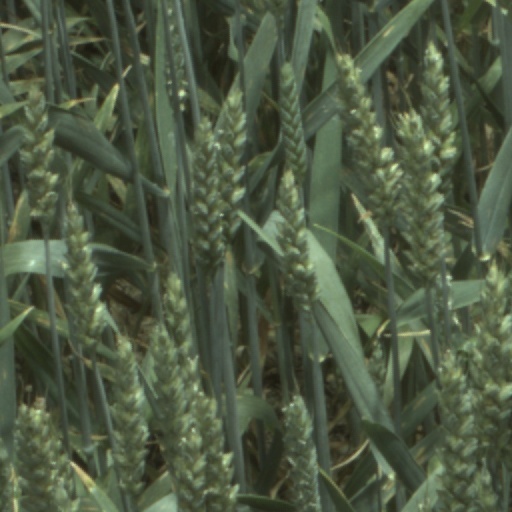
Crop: wheat